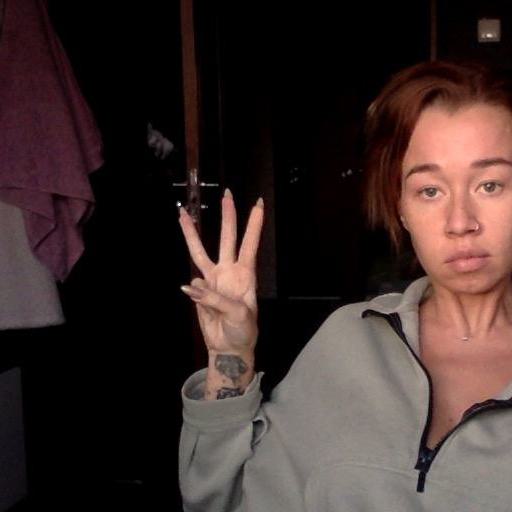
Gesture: three